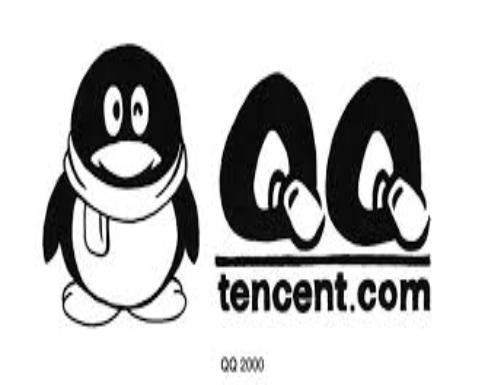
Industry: Leisure